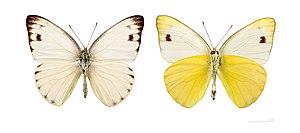
Appias est un genre de lépidoptères de la famille des Pieridae et de la sous-famille des Pierinae.